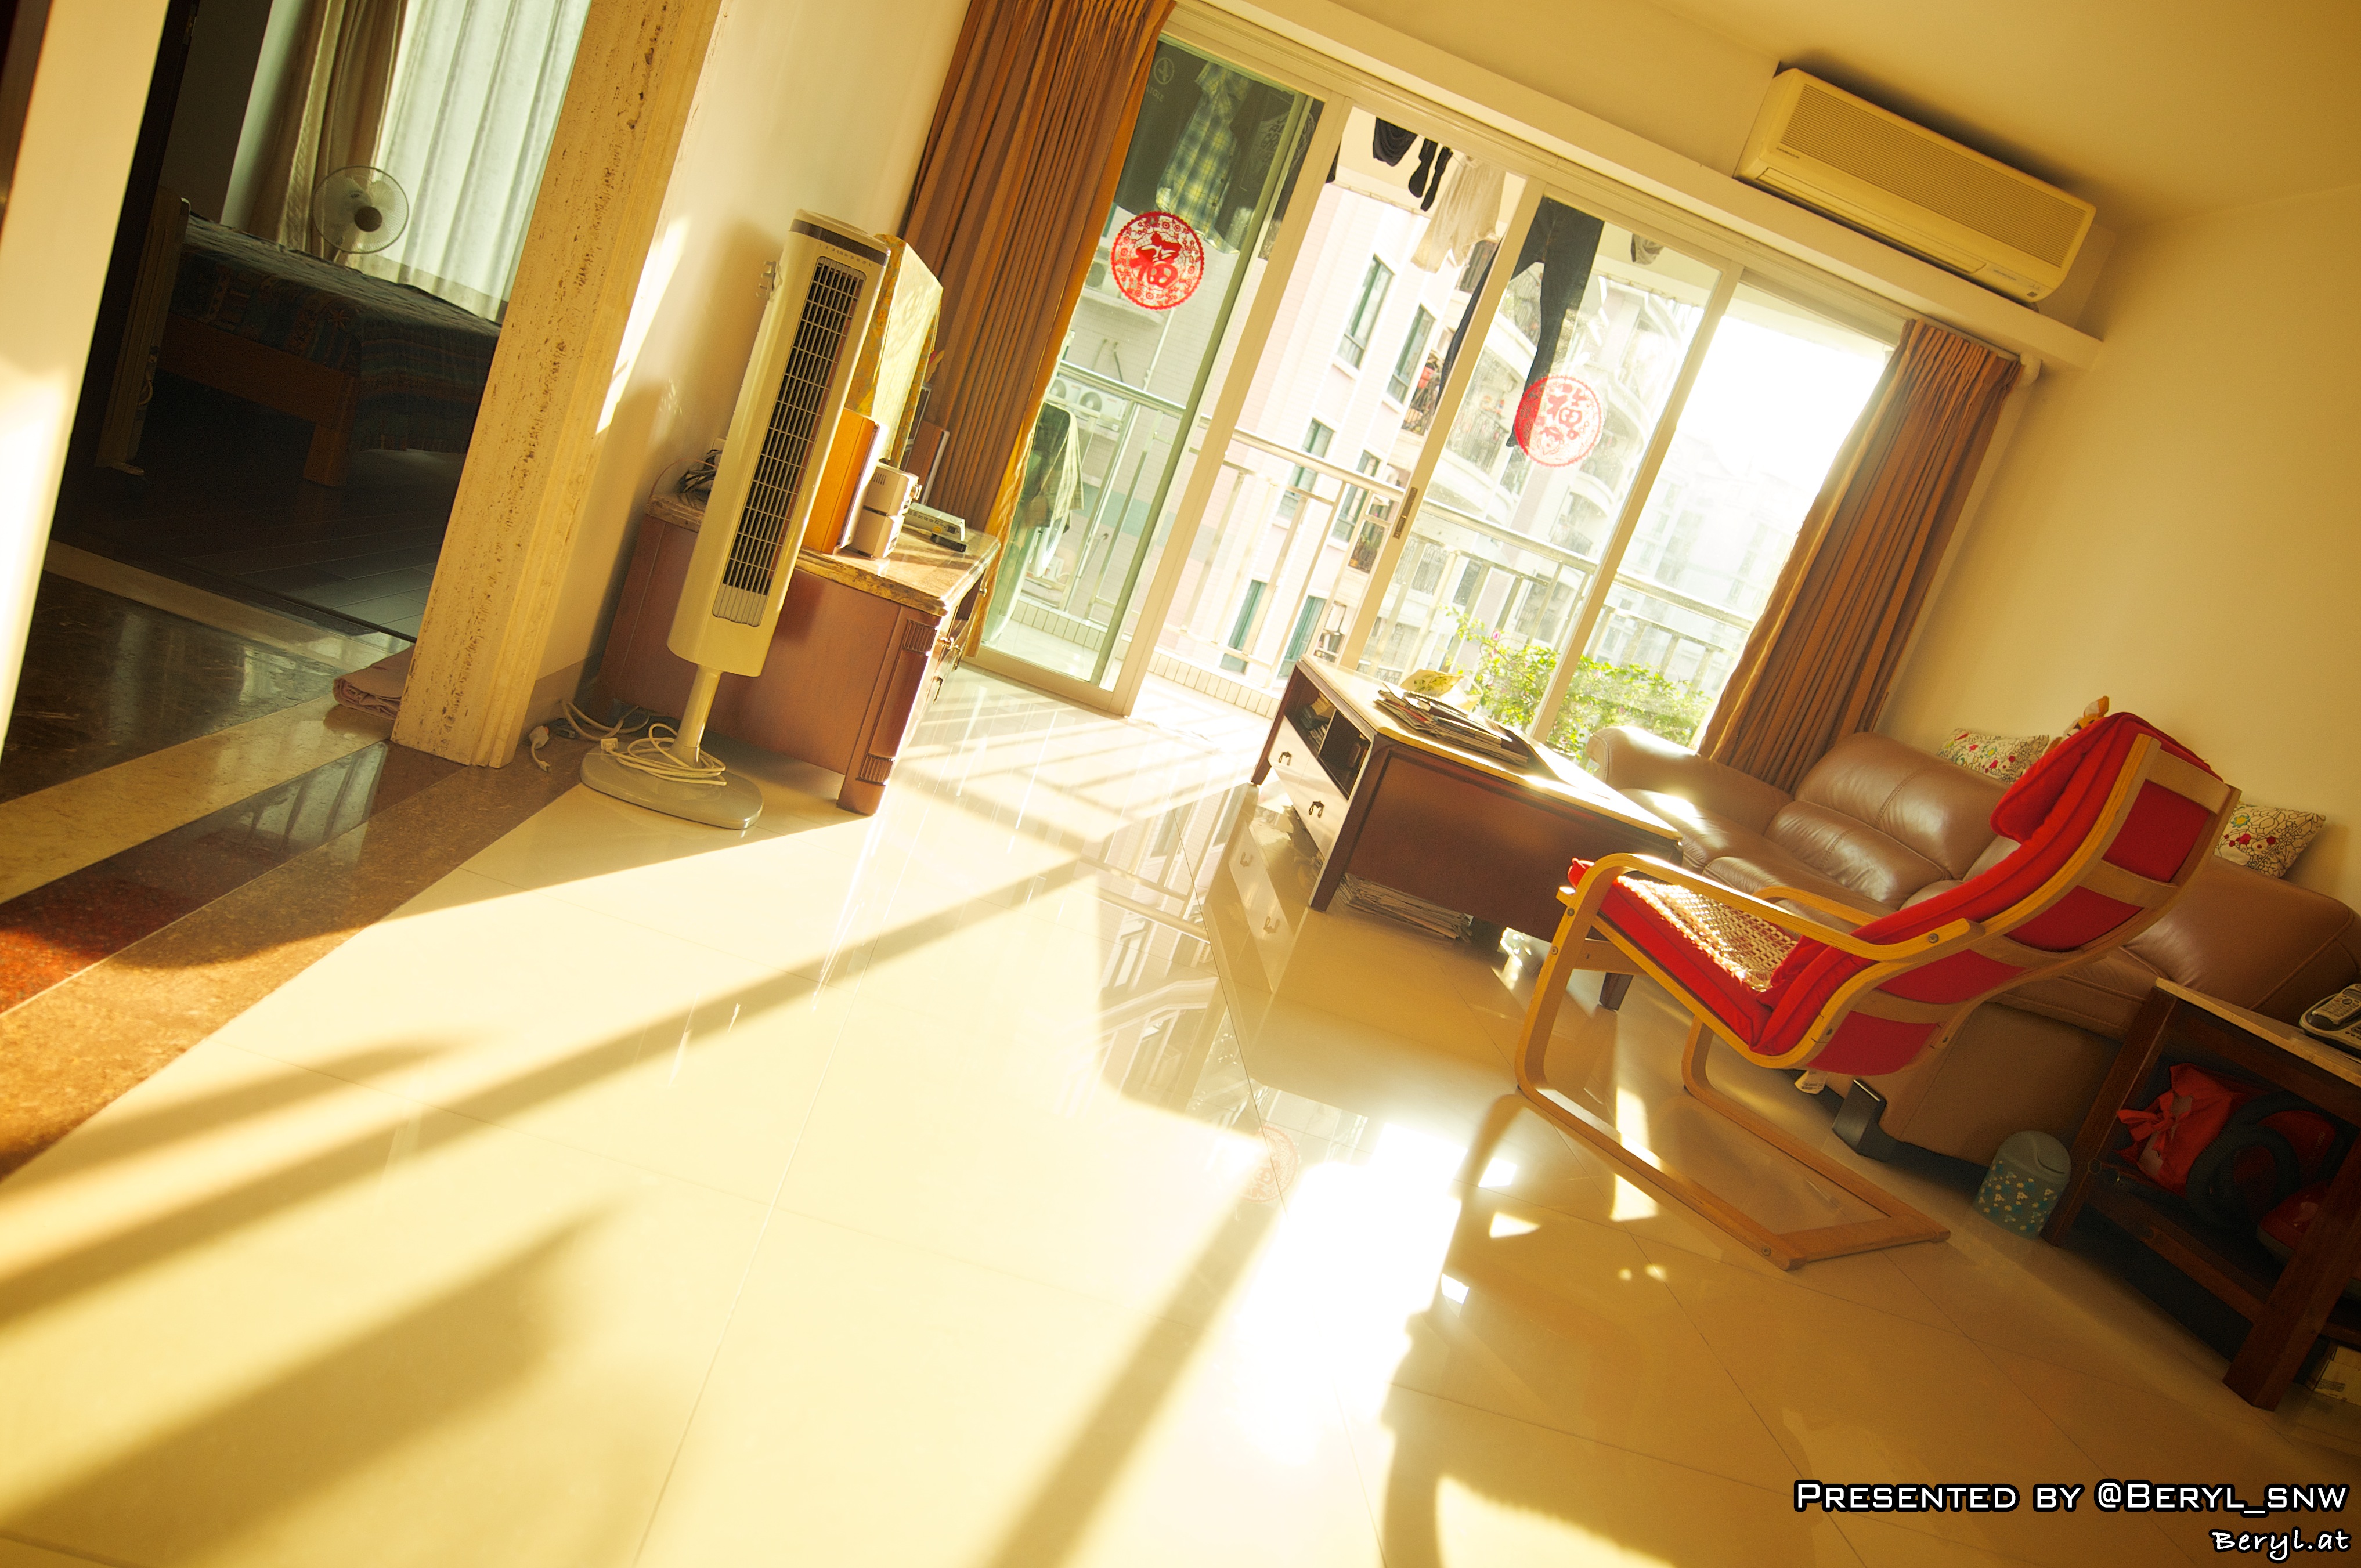
house, floor, dawn, home, golden, property, living room, room, apartment, interior design, sunny, bright, wide